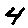
Label: 4